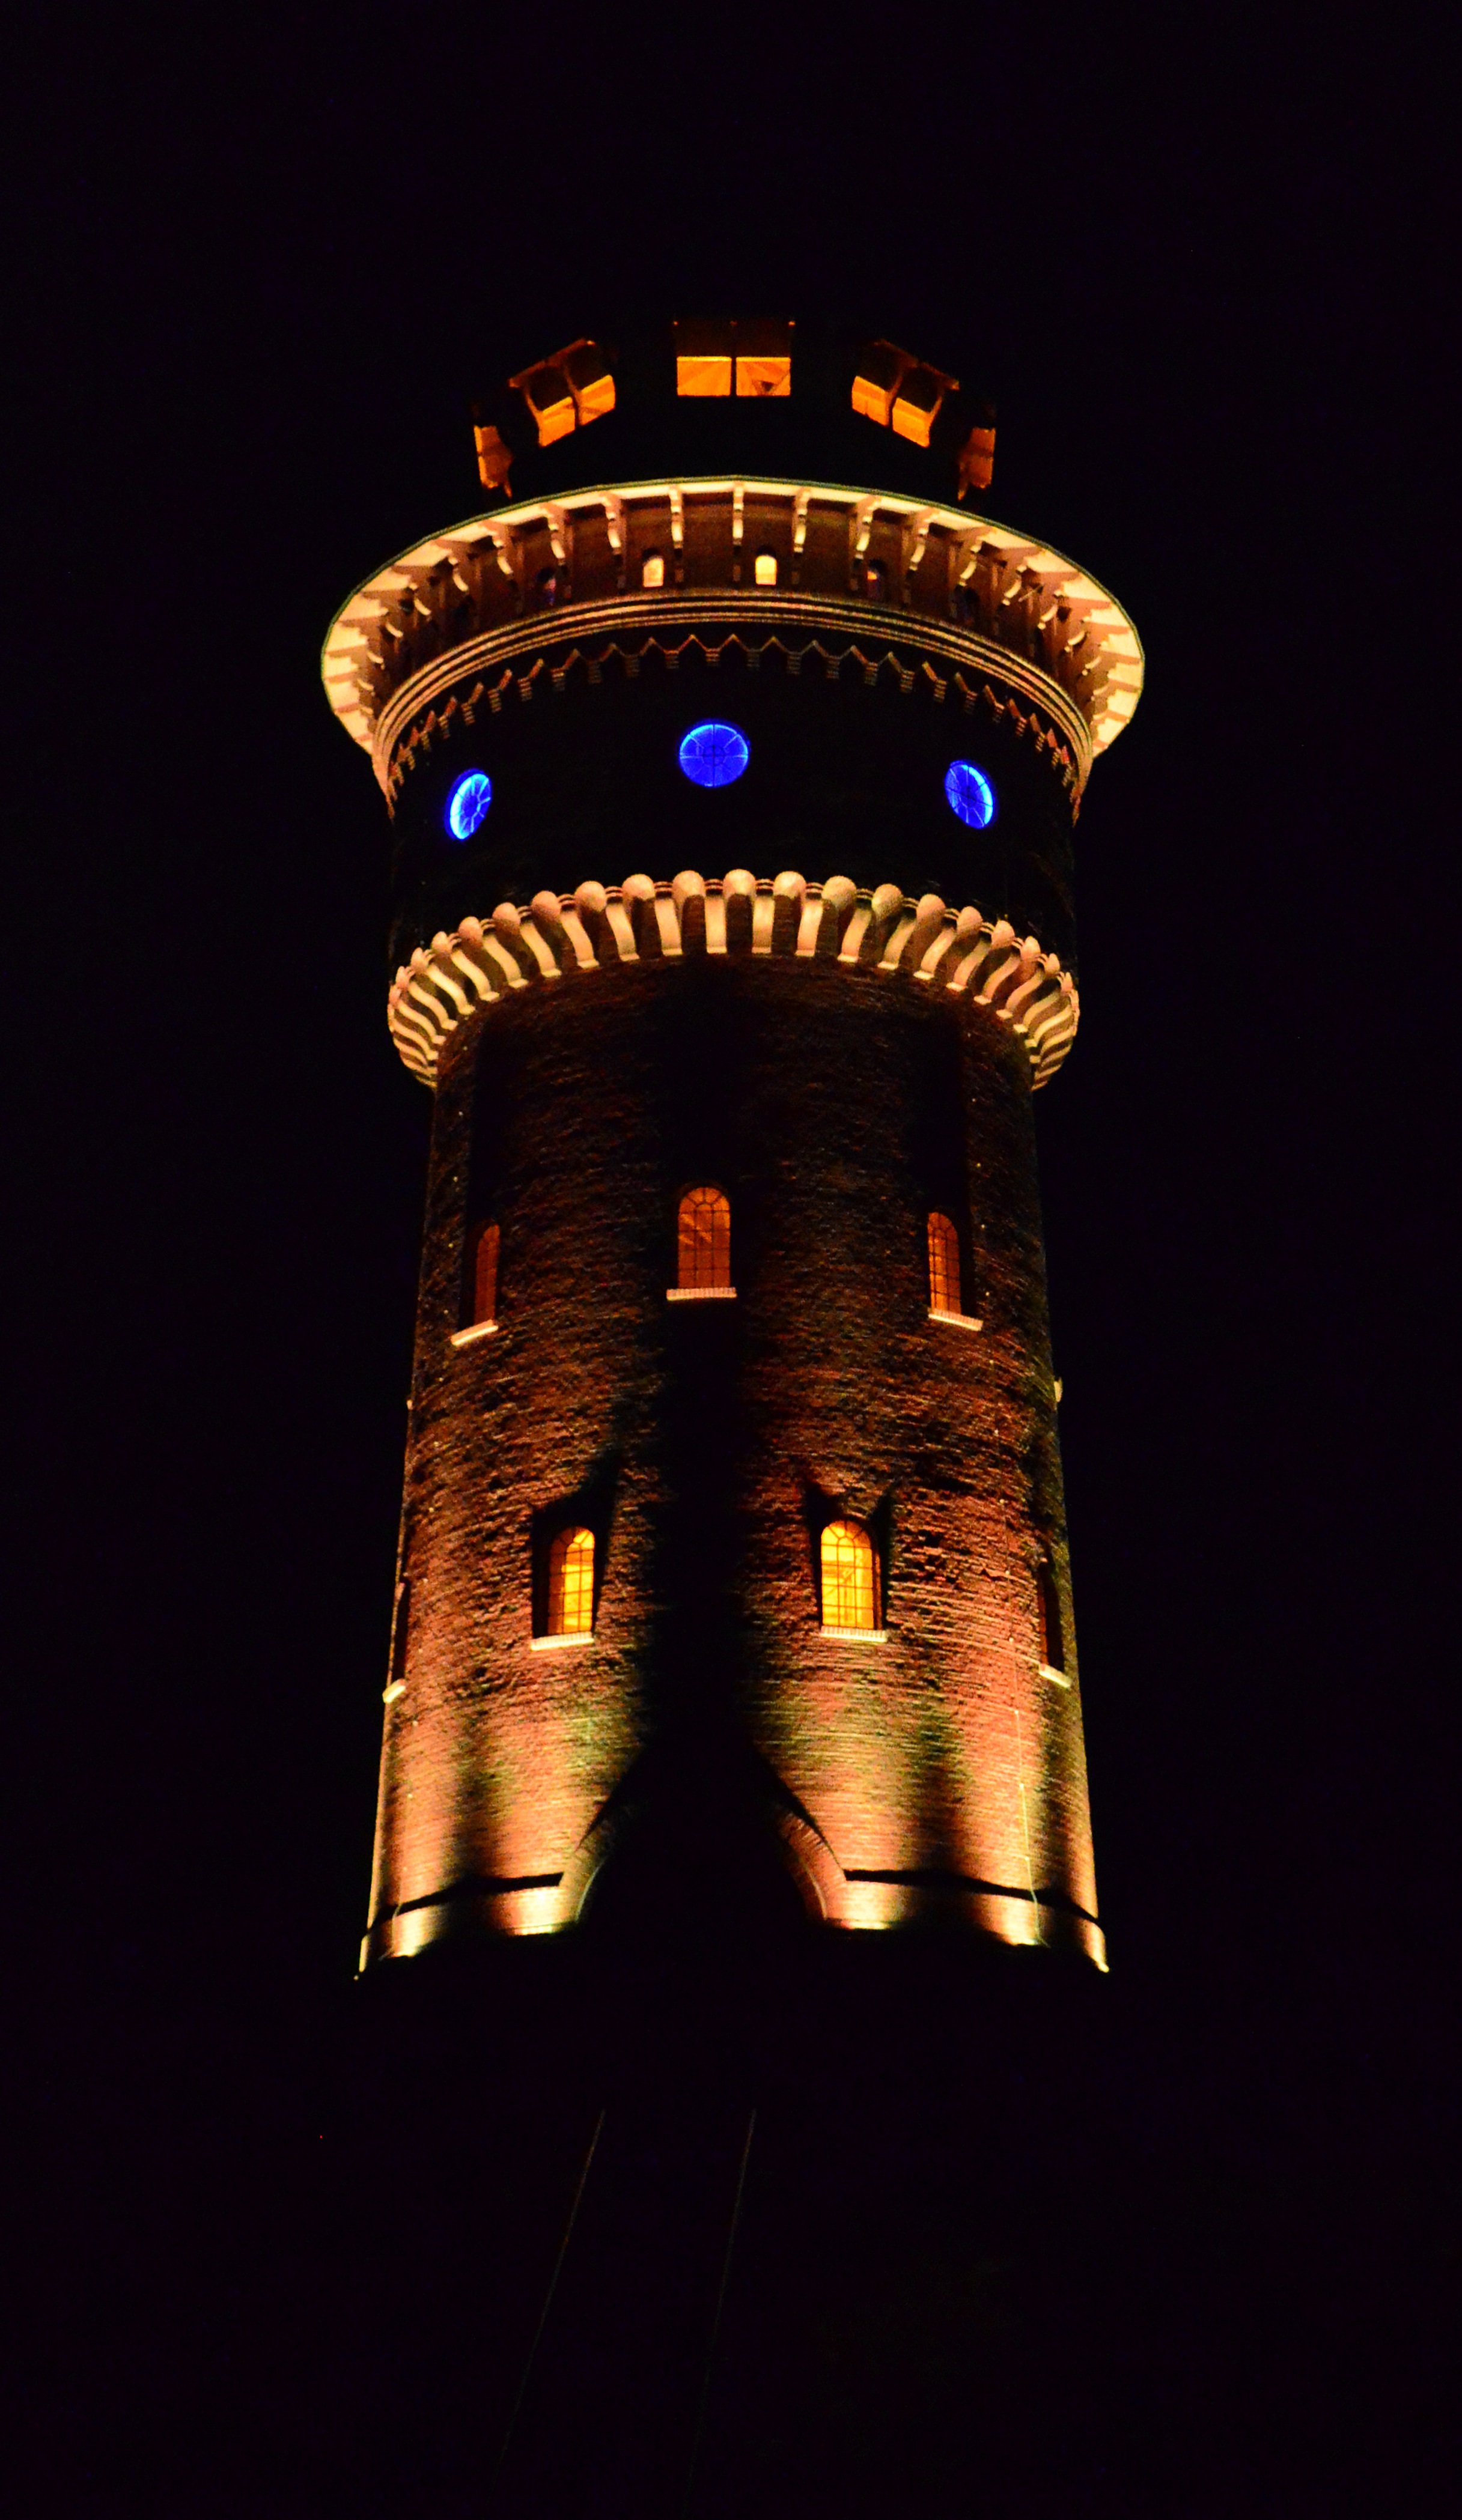
light, night, tower, darkness, lighting, water tower, symmetry, borkum, water storage, lights game, led lighting, water supply